Garry Greenwood

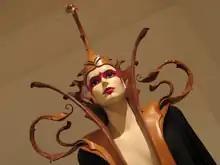
Praxis - Leather Costume for TasDance "Skin Deep"

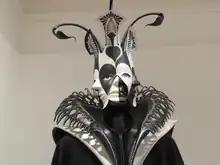
Ace of Spades - Leather Costume for TasDance "Skin Deep"

Significant collections of his works are held at the National Gallery of Australia, the Queen Victoria Museum and Art Gallery and the Grainger Museum.